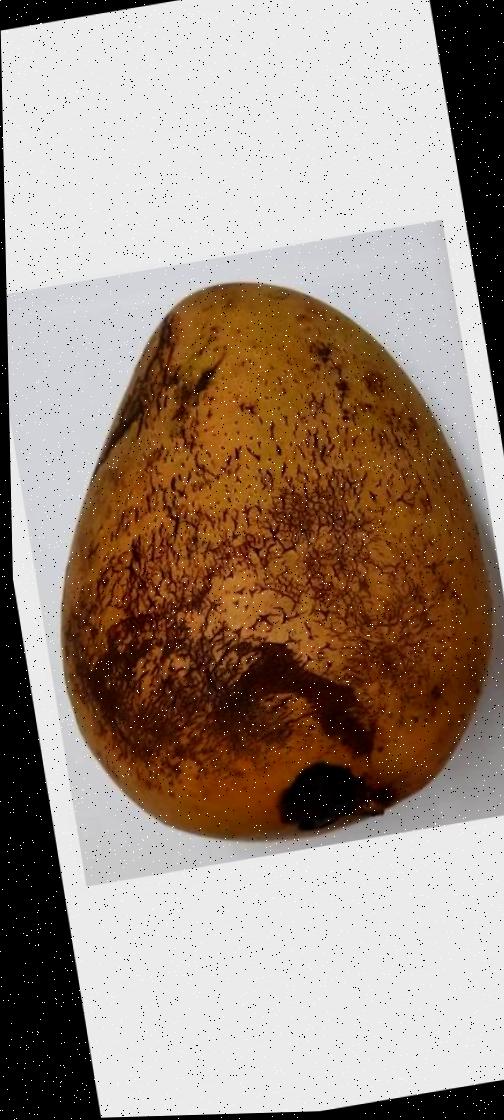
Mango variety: Ashshina Classic